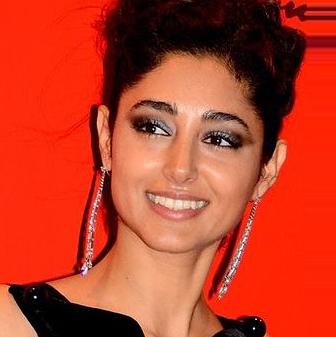
Age: 30